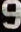
Number: 9